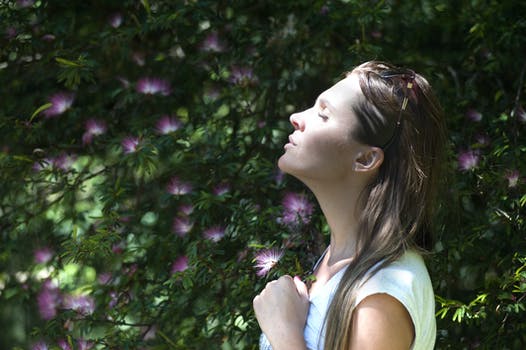
Label: No Watermark